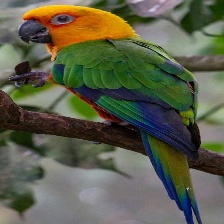
Species: JANDAYA PARAKEET
Scientific name: ARATINGA JANDAYA